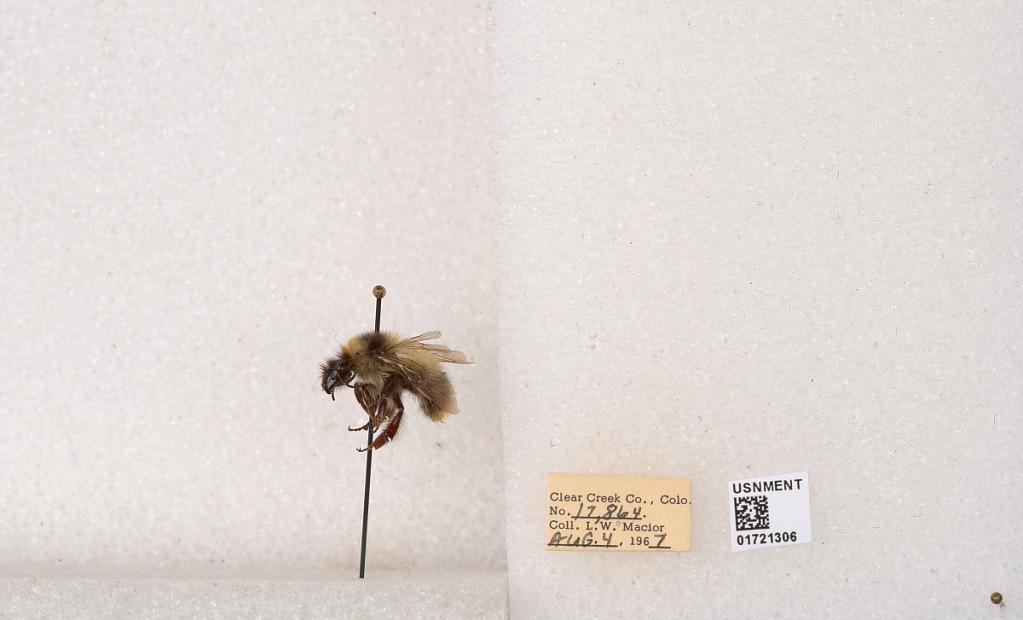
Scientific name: Bombus kirbyellus
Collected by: L. Macior
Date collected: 1967-8-4
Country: United States
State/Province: Colorado
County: Clear Creek
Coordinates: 39.6891, -105.644